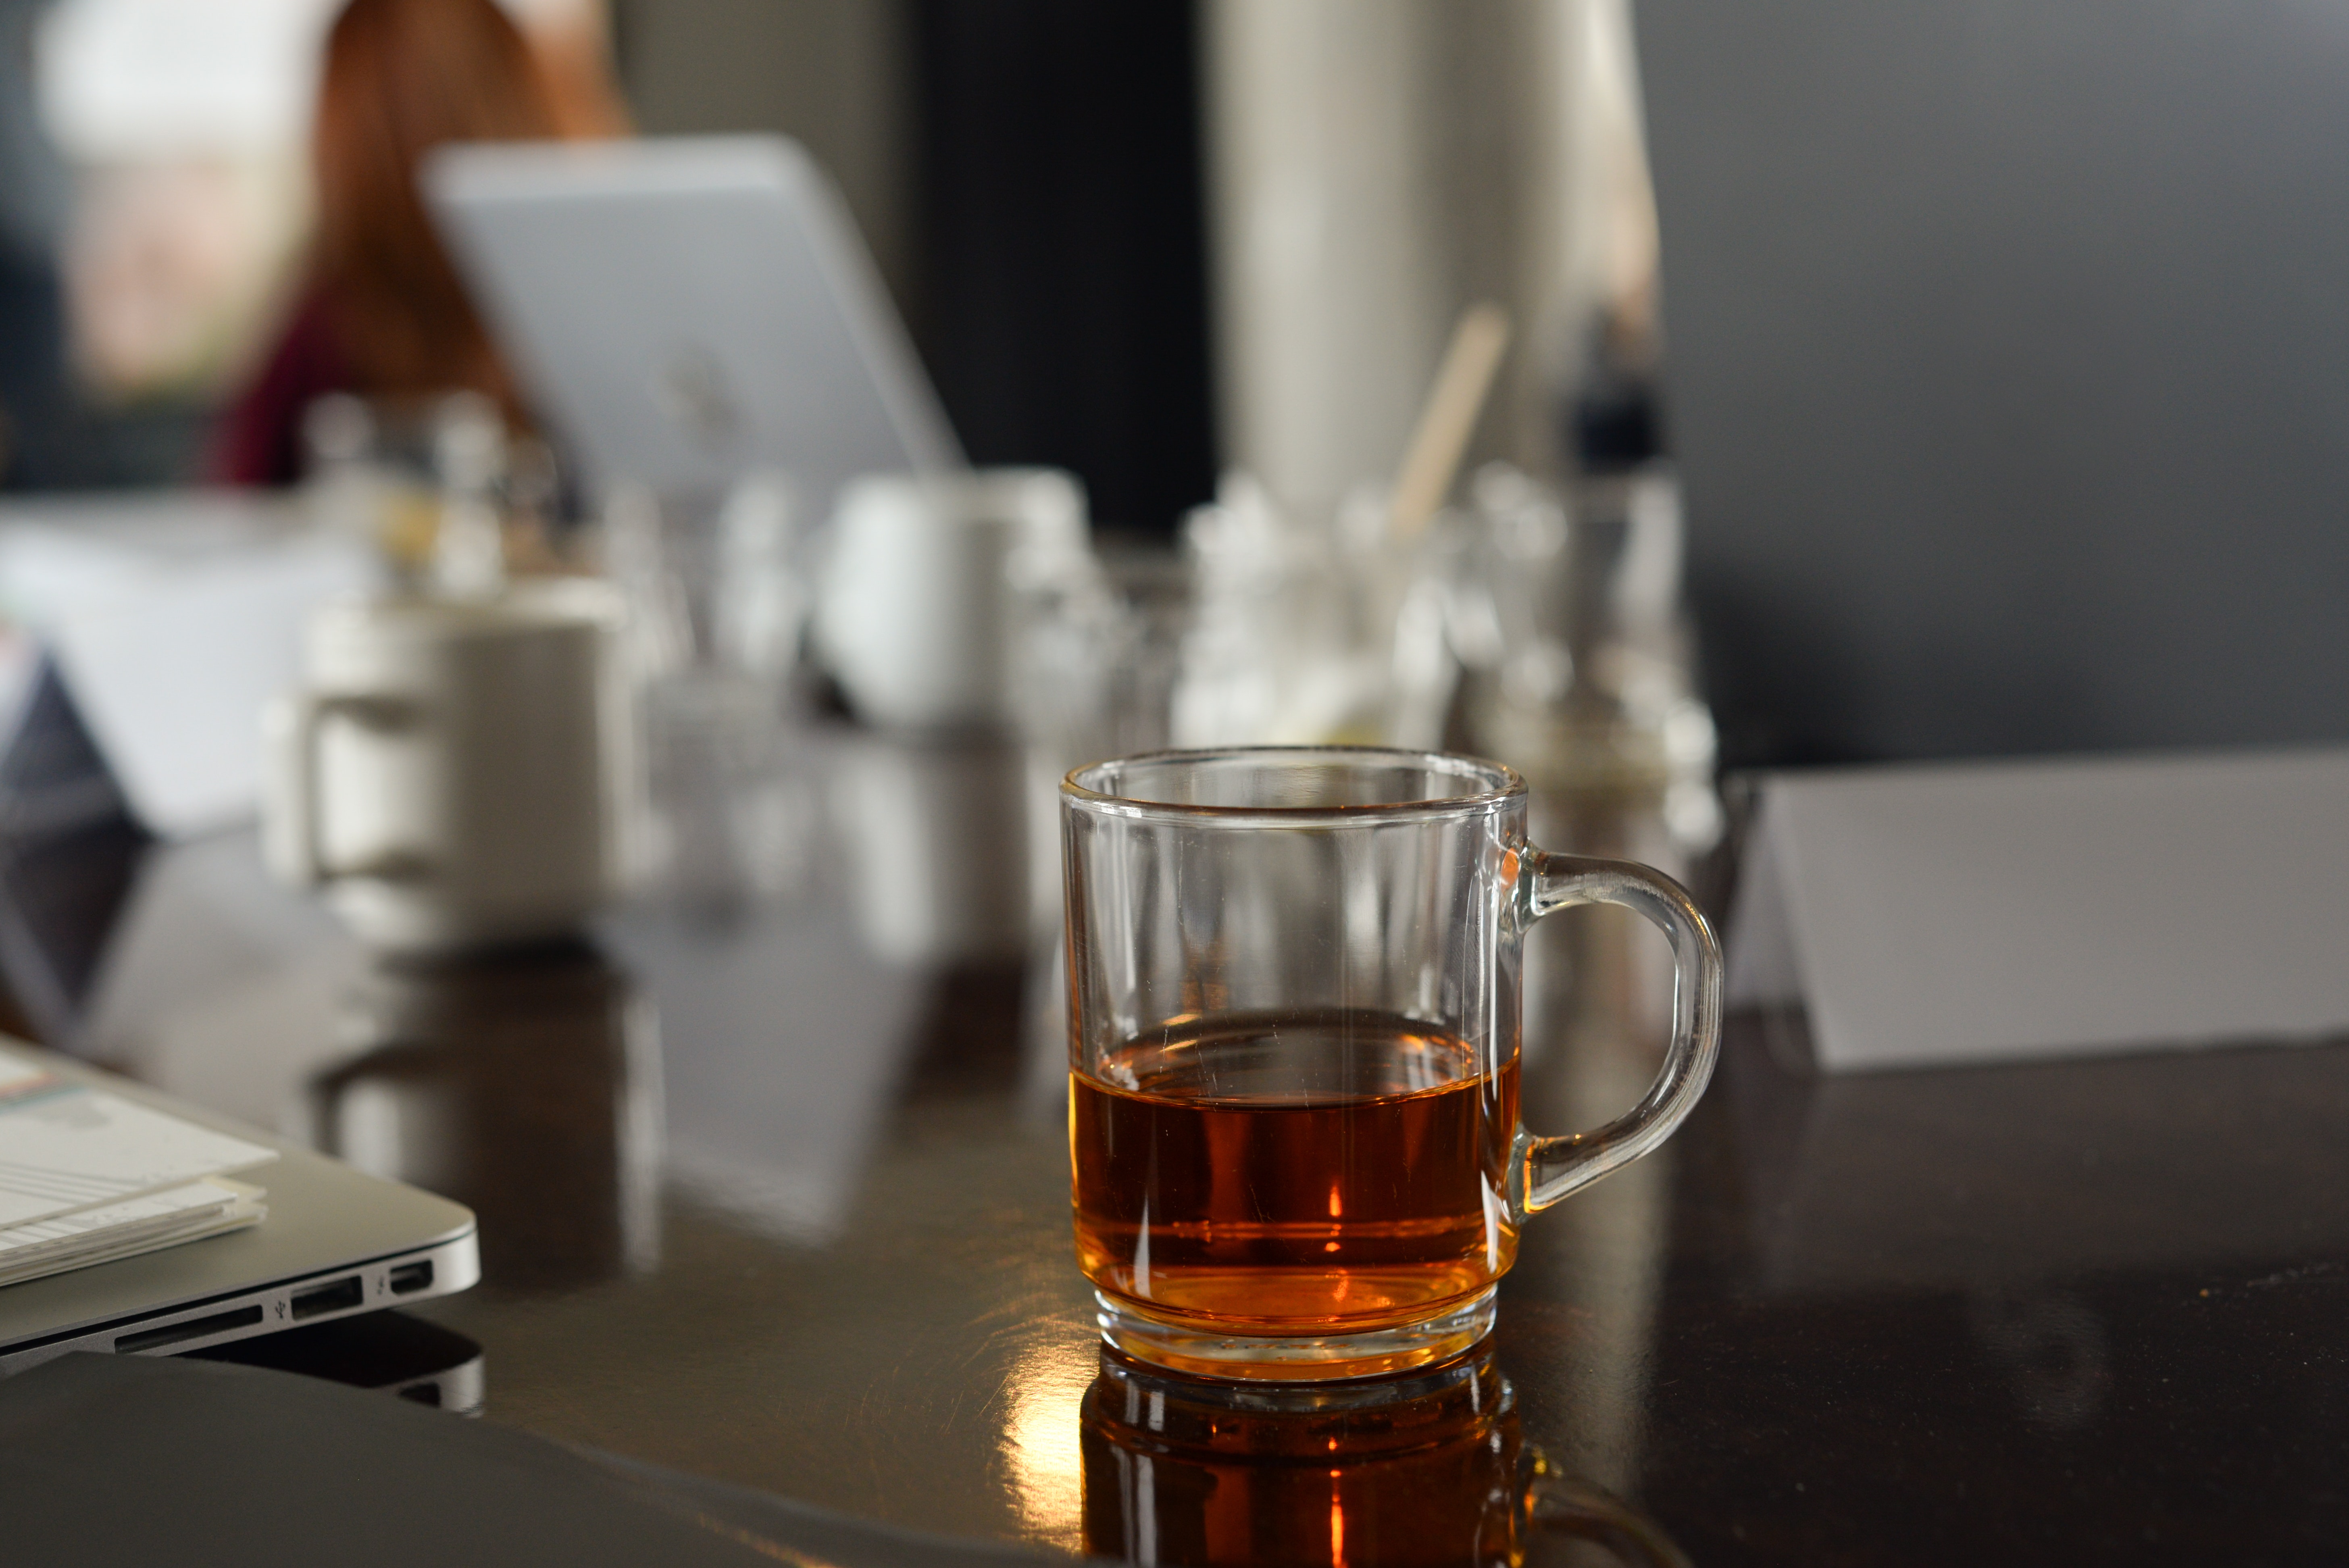
drink, alcohol, distilled beverage, liqueur, alcoholic beverage, whisky, old fashioned glass, glass, barware, scotch whisky, shot glass, sazerac, drinkware